Shipbuilding

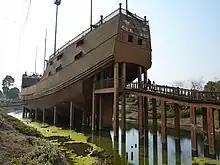
Full size replica of Zheng He's Treasure Ship

Until recently, Viking longships were seen as marking an advance on traditional clinker-built hulls where leather thongs were used to join plank boards. This consensus has recently been challenged. Haywood has argued that earlier Frankish and Anglo-Saxon nautical practice was much more accomplished than had been thought and has described the distribution of clinker "vs." carvel construction in Western Europe (see map ). An insight into shipbuilding in the North Sea/Baltic areas of the early medieval period was found at Sutton Hoo, England, where a ship was buried with a chieftain. The ship was long and wide. Upward from the keel, the hull was made by overlapping nine strakes on either side with rivets fastening the oaken planks together. It could hold upwards of thirty men.